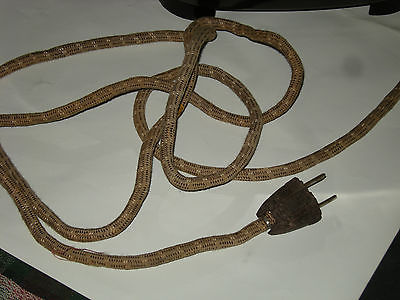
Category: toaster